Blueprint

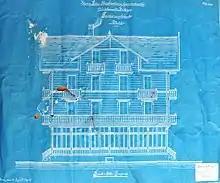
Architectural drawing, Germany, 1902

A blueprint is a reproduction of a technical drawing or engineering drawing using a contact print process on light-sensitive sheets introduced by Sir John Herschel in 1842. The traditional white-on-blue appearance of blueprints is a result of the cyanotype process, which allowed rapid and accurate production of an unlimited number of copies of an original reference. It was widely used for over a century for the reproduction of specification drawings used in construction and industry. Blueprints were characterized by white lines on a blue background, a negative of the original. Color or shades of grey could not be reproduced.